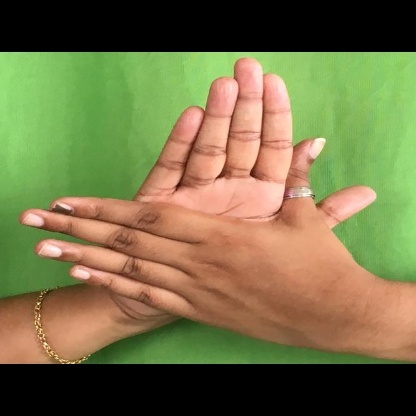
Mudra: Chakra